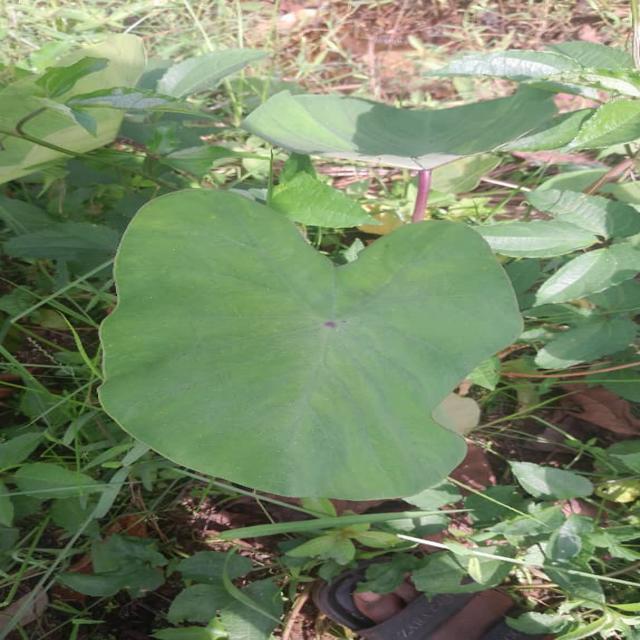
Label: Healthy